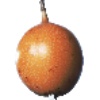
Label: Granadilla 1